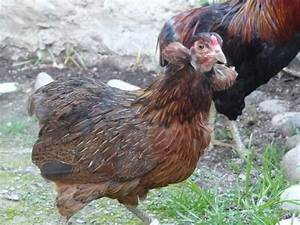
Label: chicken